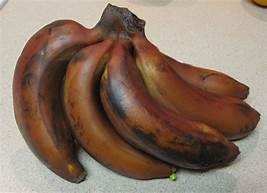
Label: banana